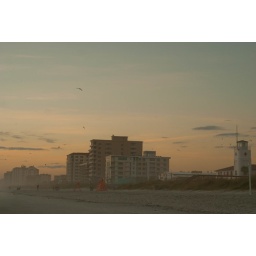
all was golden in the sky